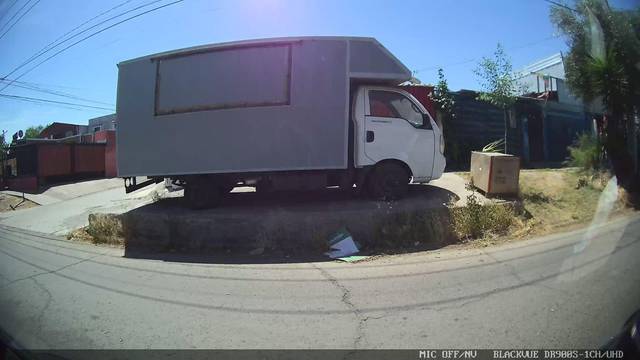
Region: Chile
Coordinates: -33.415, -70.752